Peninsula Shale Renosterveld

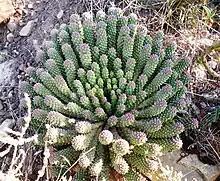
The Medusa's Head succulent grows naturally in this vegetation type.

This unique type of Renosterveld is indigenous and endemic to the Cape Town City Bowl but, due to the growth of this city, it now survives only on the slopes of Signal Hill and Devil's Peak.